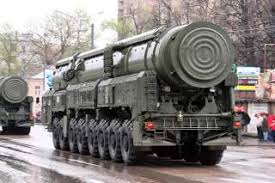
Label: Air Defense